Doctor Who in the United States and Canada

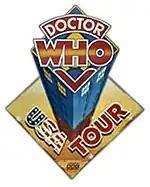
1986 "Doctor Who USA Tour" logo

In 1986, BBC Enterprises organised the "Doctor Who USA Tour", a two-year travelling exhibition of props and memorabilia from the program, showcased in a 48-foot trailer decorated with alien landscapes from the show, police box entrances, and a mock-up of the TARDIS interior. Many tour stops included guest appearances from cast members.